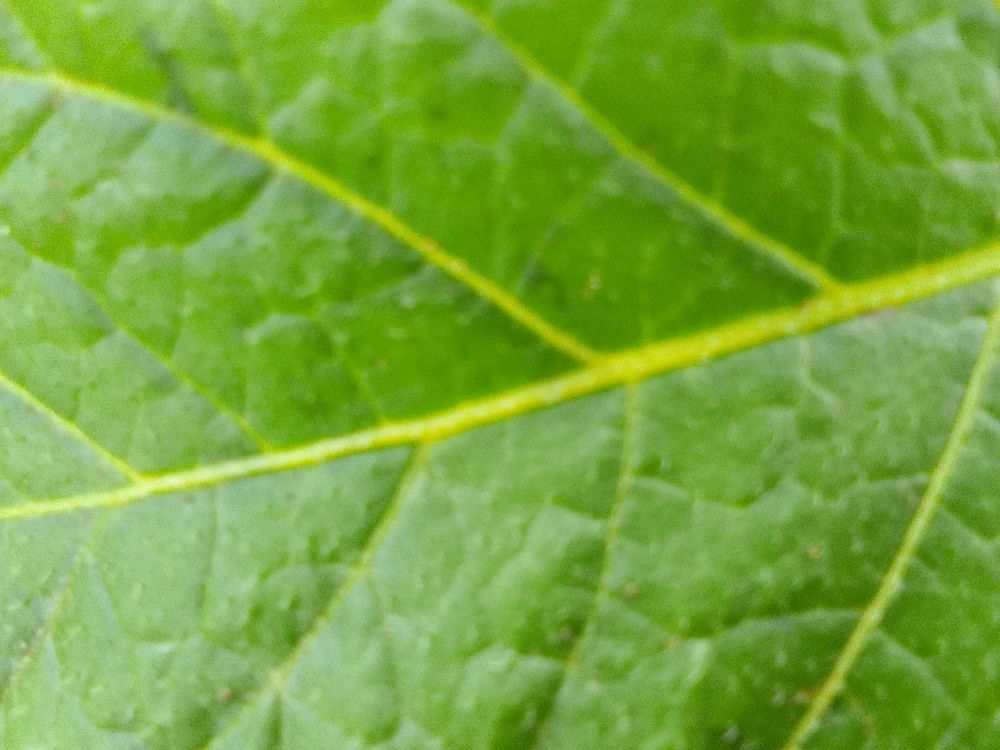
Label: Healthy